Richard John Smith

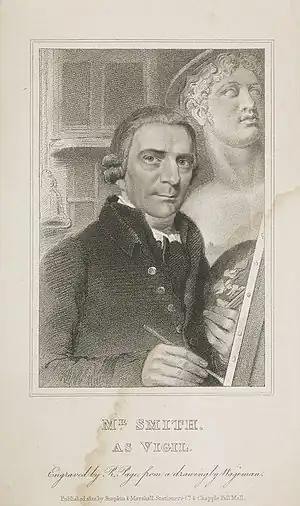
Richard John Smith as Vigil (1822)

Richard John Smith (1786 – 1 February 1855) was a British actor of the early Victorian era. He was among the first to play Frankenstein's monster on stage, which he did in 1826 in "The Man and The Monster; or The Fate of Frankenstein".